Denta

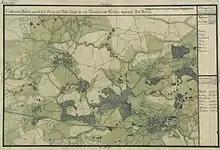
Ciacova District with the village of Denta in the "Josephinische Landesaufnahme" of 1769–1772

Denta was first mentioned in 1322 ("Dench"), when it belonged to Krassó County. The settlement is however much older. It is assumed that between Deta and Denta there was the Roman castrum of Potula, through which passed the Roman road connecting Canonia (Vršac) to Zurobara (probably Timișoara). Several Roman vestiges were discovered here, including a border stone. Béla IV of Hungary would have built a fortress here in 1241. Thus, after the retreat of the Tatars, there were several fortresses in the area, including Denta. In the 16th century, when Banat was a Turkish eyalet, Denta was an Ottoman fortress that belonged to the Eyalet of Temeşvar. The plague epidemics of the 17th century also affected Denta. Turkish scholar Evliya Çelebi recalls the Denta Fortress in 1660. He says that it is "placed on the bank of Timiș River with reinforcements in four corners. The fortress is guarded by a captain with 50 soldiers. It has a military depot, a mosque, a restaurant and a few small shops" and that "there are many fruitful gardens in the fortress". The Ottoman rule ends in 1716, when Prince Eugene of Savoy enters Timișoara. Consequently the Turkish troops withdraw from the Denta Fortress, which thus comes under the rule of the Austrian Empire. At that time, Denta had about 100 houses. In 1720, the first colonizations with Germans began. In order to ensure their religious service, the Roman Catholic parish was established in 1724. Thus, until the outbreak of the Austro-Turkish War of 1737, 37 German families lived in Denta. In 1745 the first Bulgarian families moved here. In the same year, the construction of the Bârzava Canal begins. On 15 February 1796, Denta received the right to hold weekly fairs.